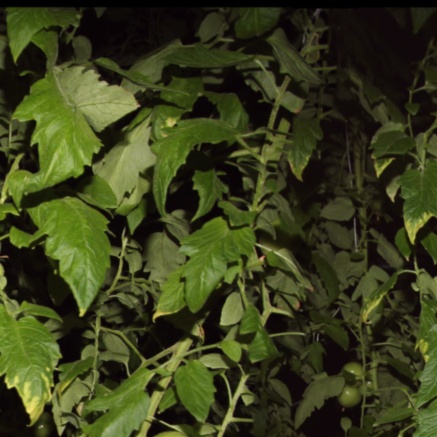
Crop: tomato